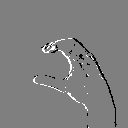
ASL letter: c